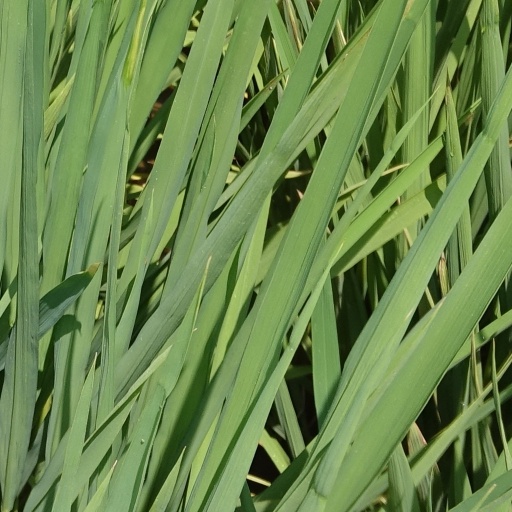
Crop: rice